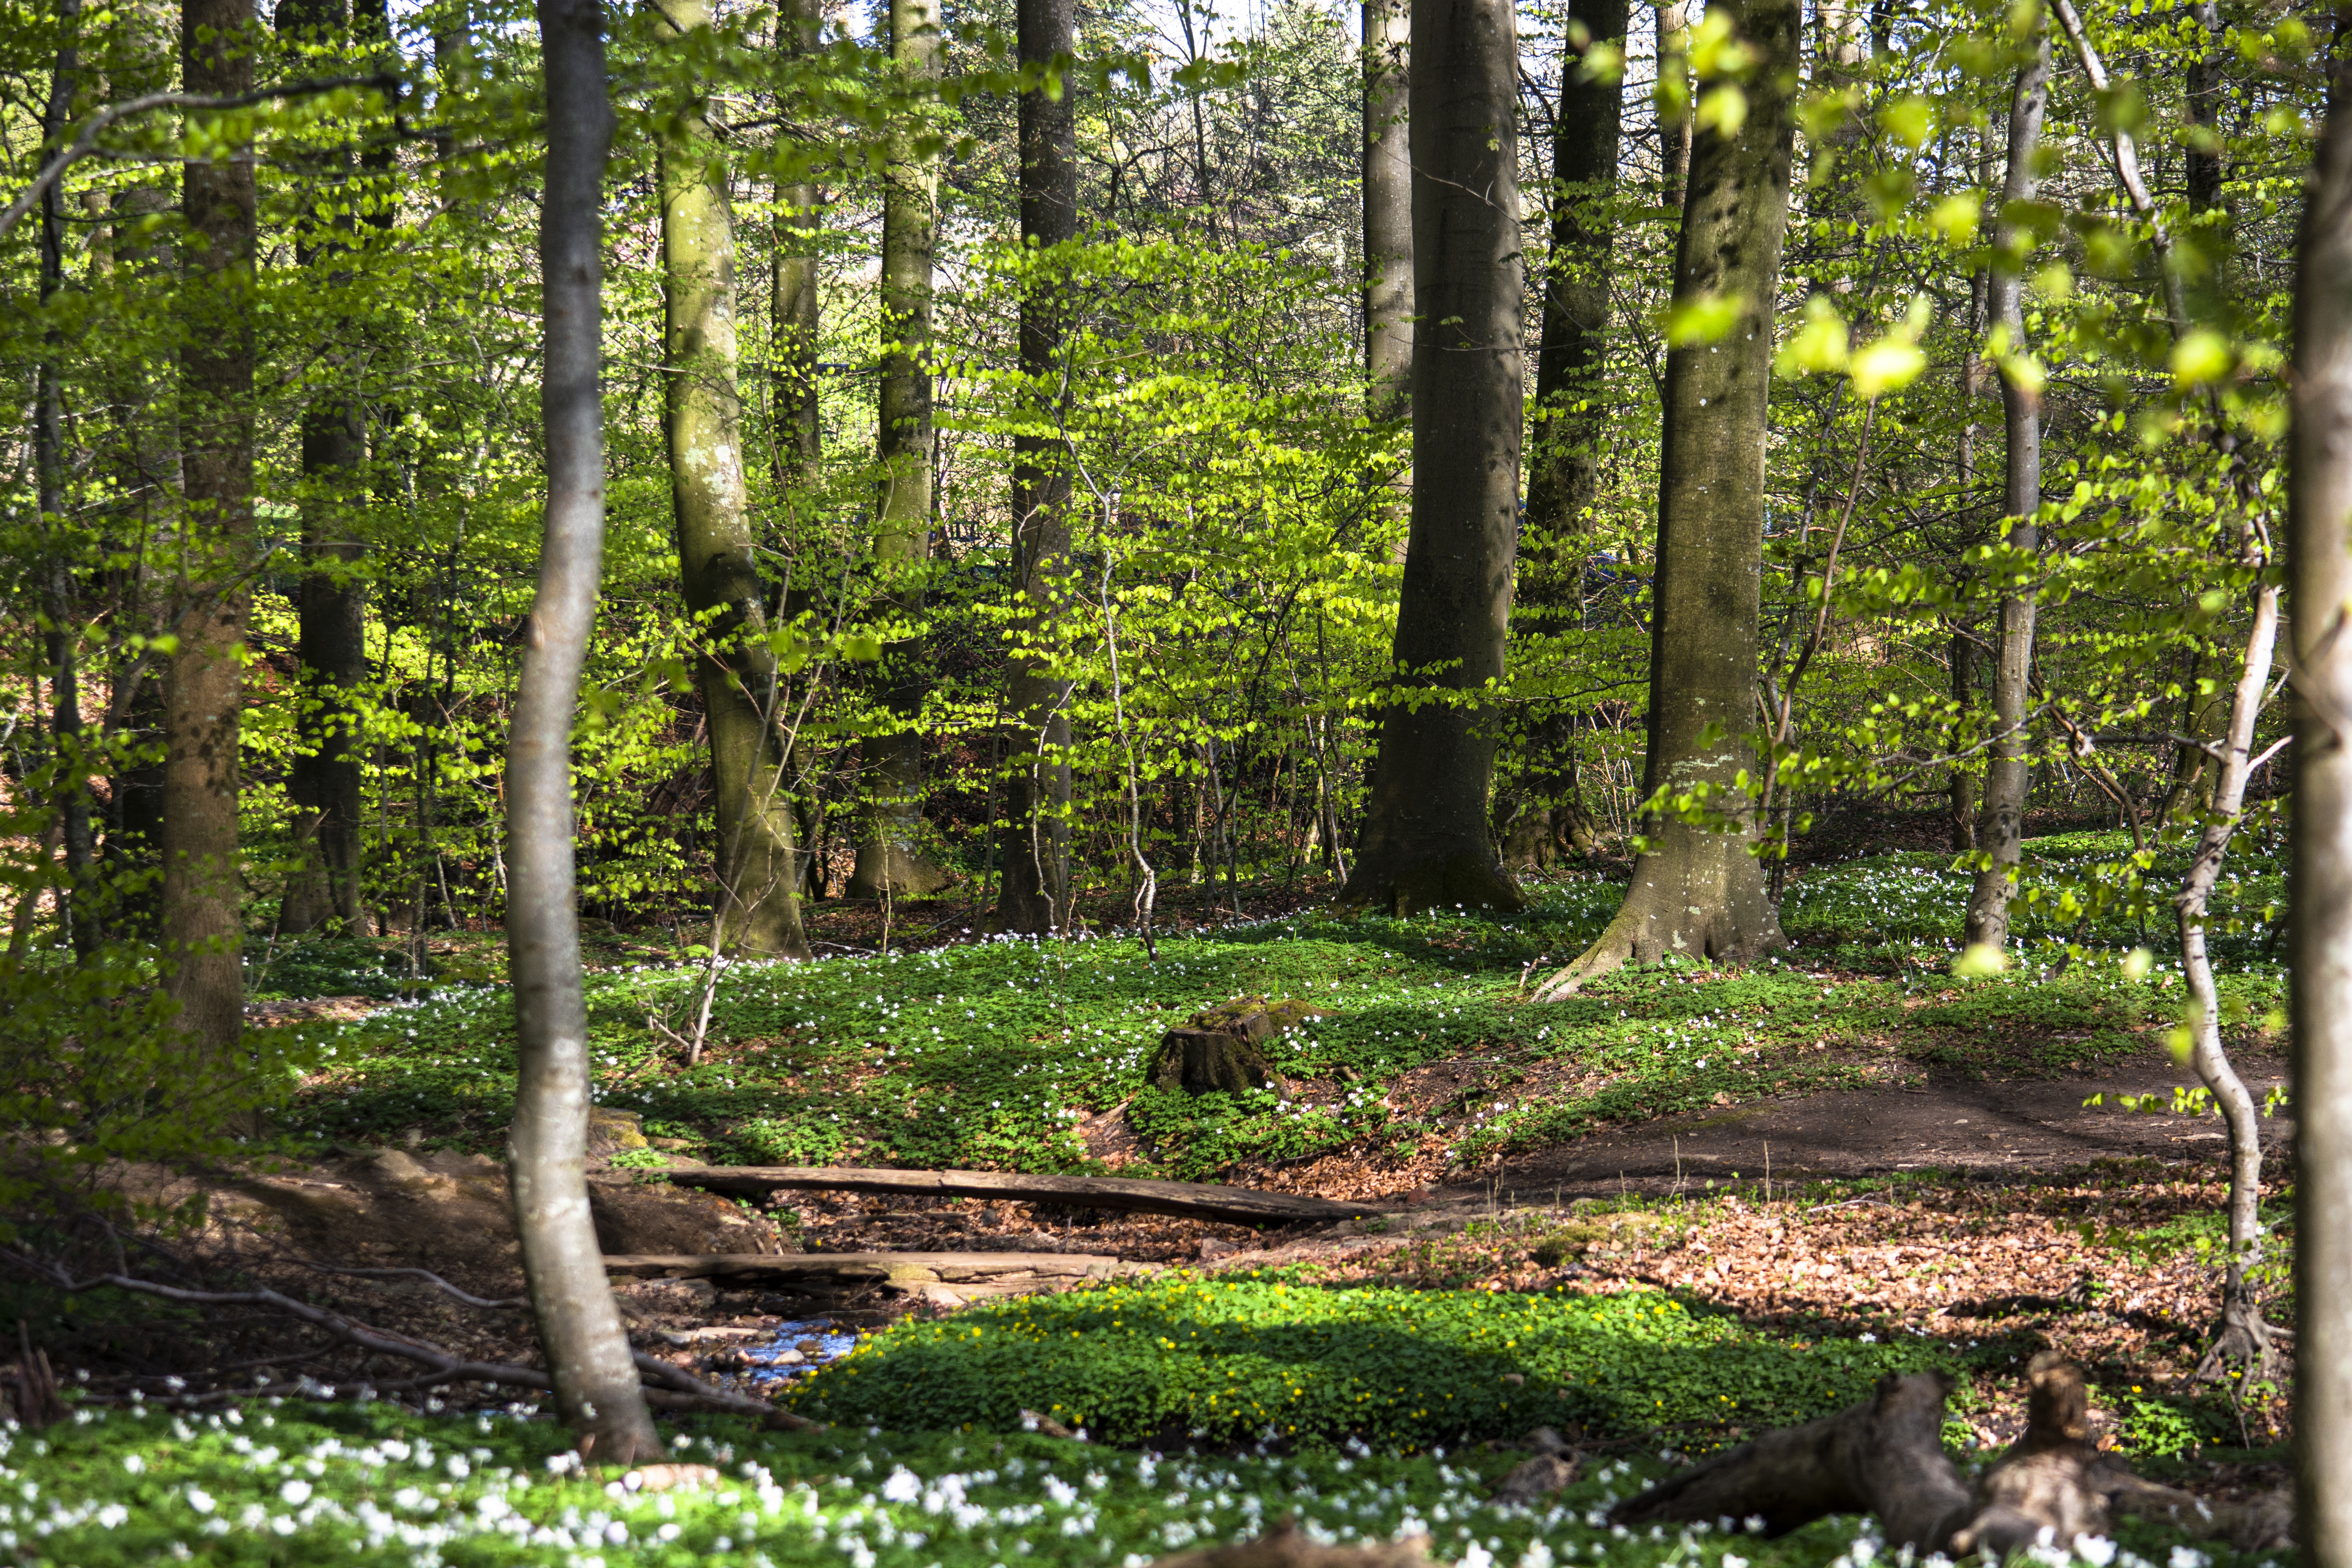
spring, forest, trees, nature, blossom, springtime, green, landscape, plant, plant community, natural landscape, wood, tree, terrestrial plant, trunk, sunlight, biome, grass, deciduous, groundcover, shade, temperate broadleaf and mixed forest, spruce fir forest, woodland, grove, riparian forest, jungle, temperate coniferous forest, flower, tropical and subtropical coniferous forests, soil, Northern hardwood forest, old growth forest, shrub, People in nature, non vascular land plant, plant stem, path, valdivian temperate rain forest, garden, rainforest, moss, vascular plant, landscaping